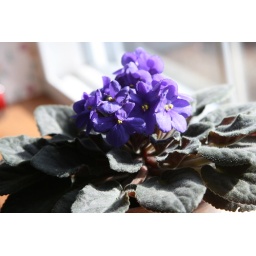
5/365. Sitting on our bedroom window ledge in the sunshine this morning